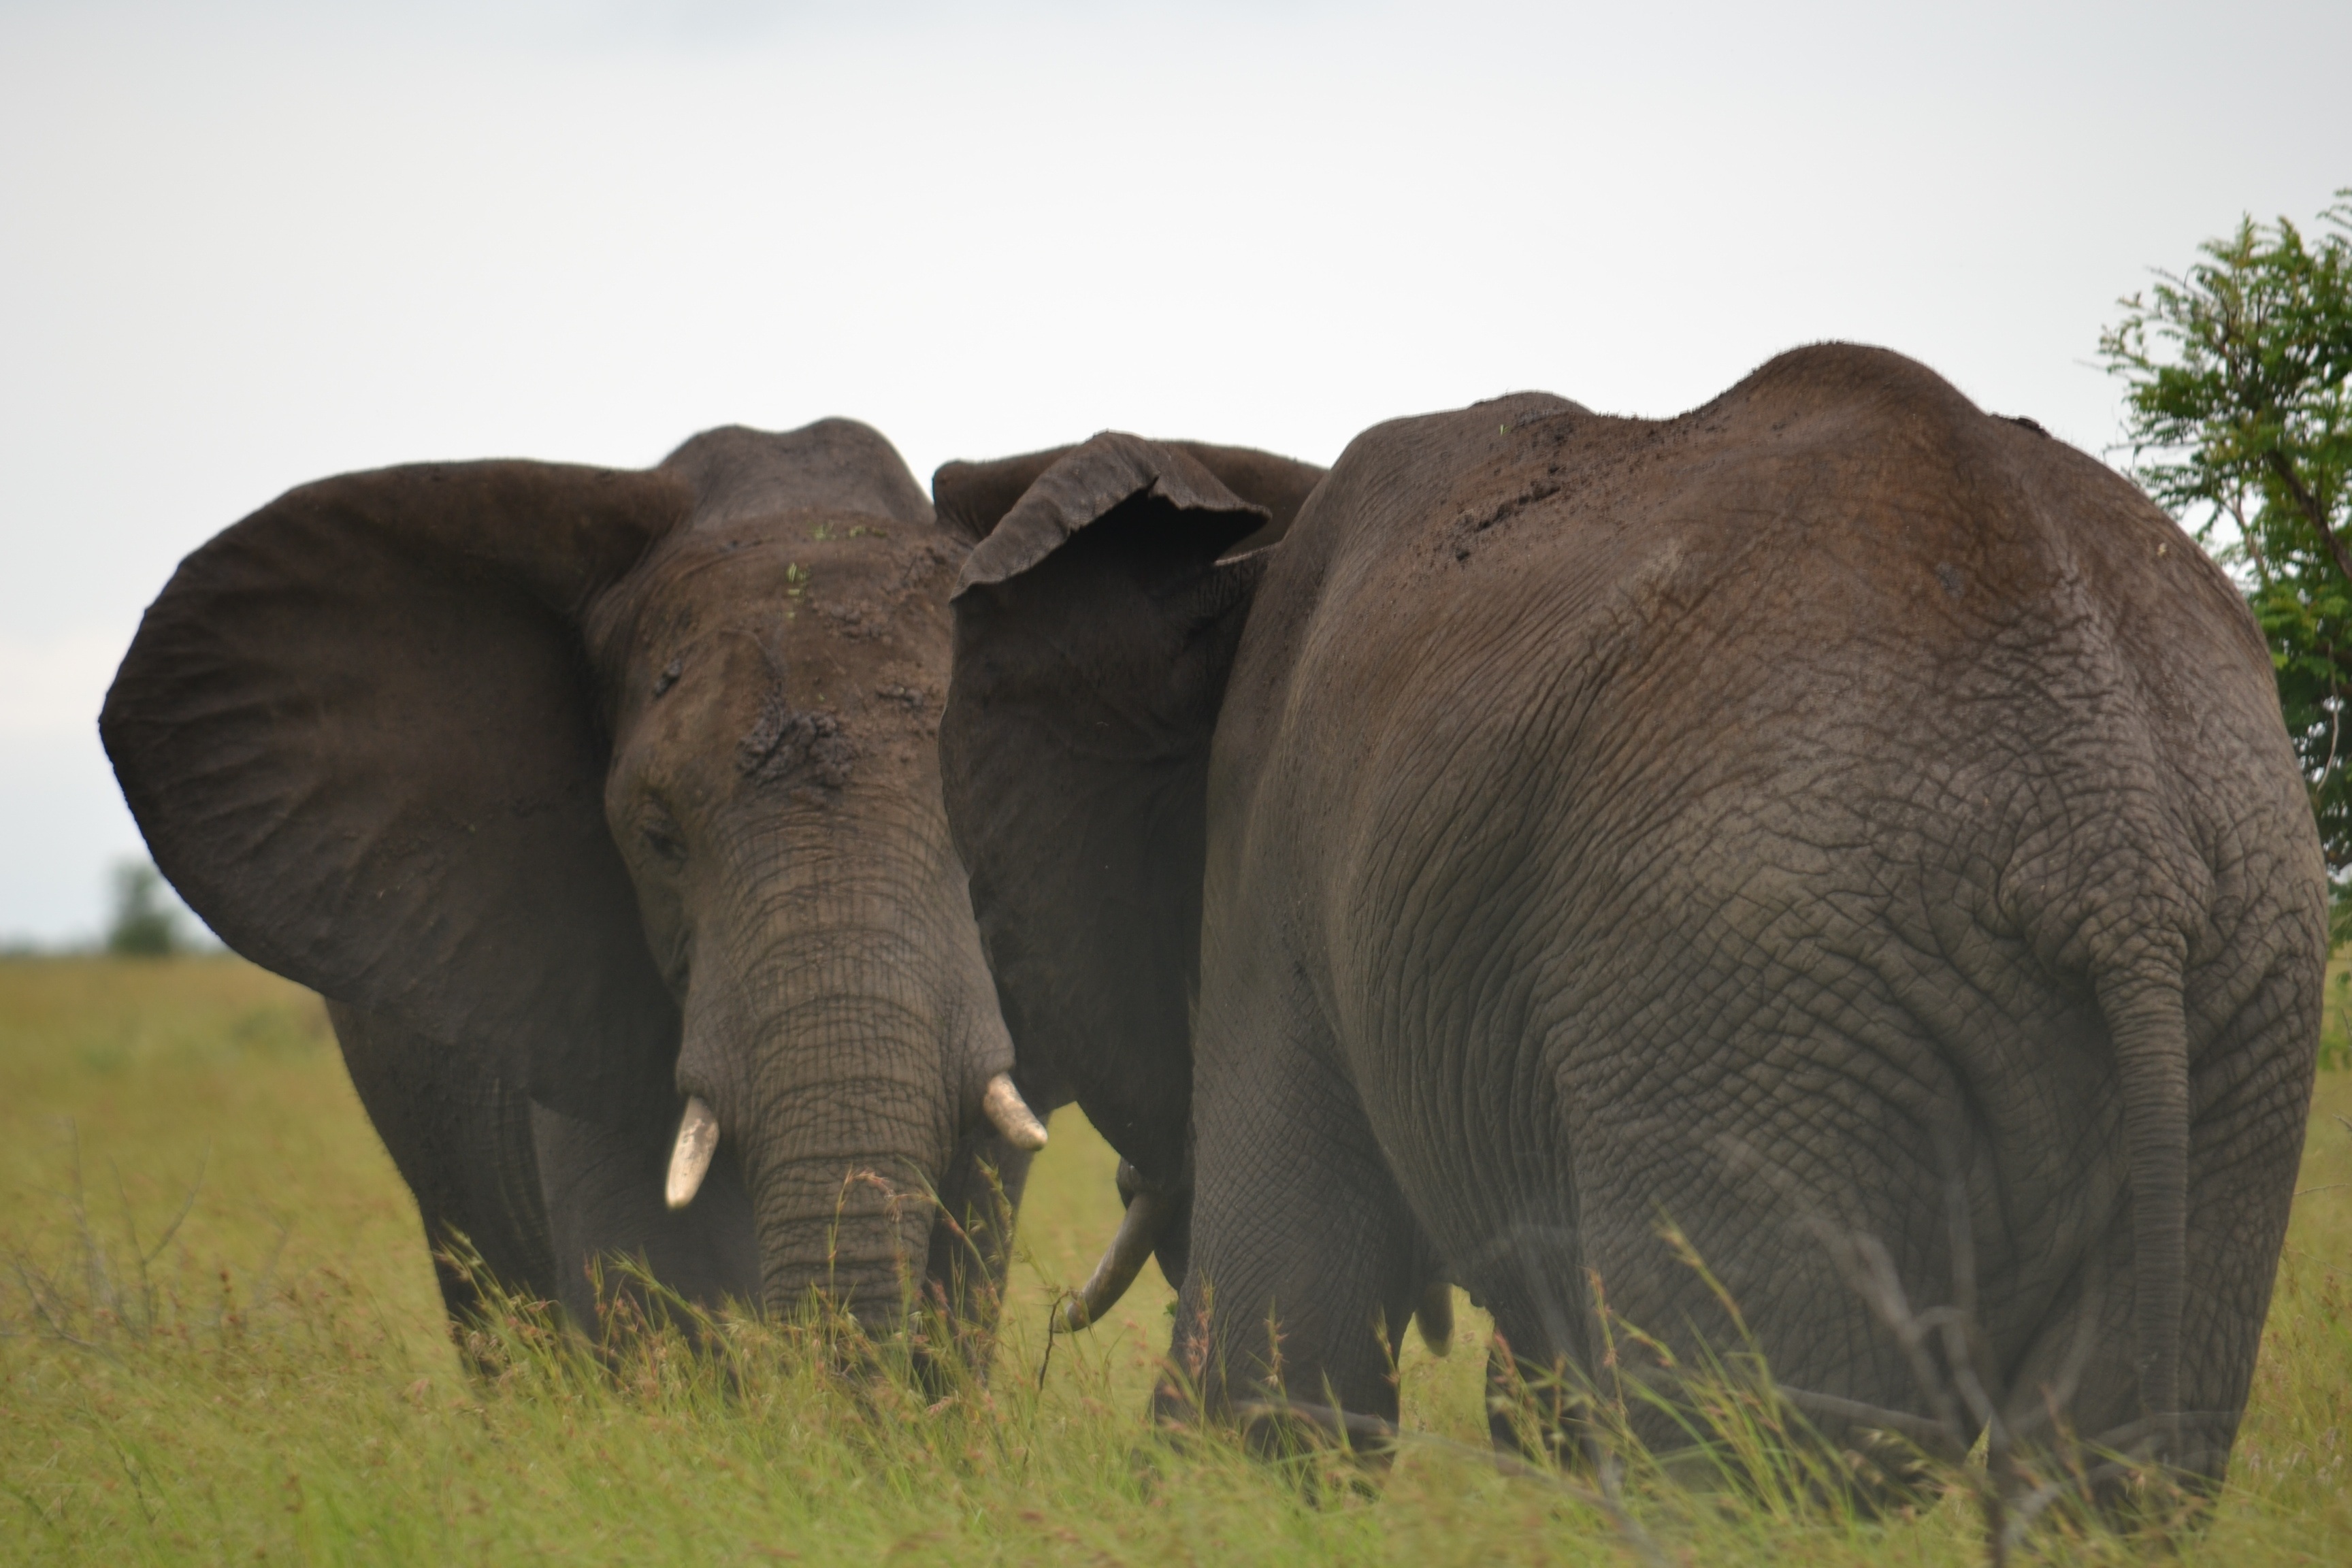
landscape, nature, adventure, trunk, animal, wildlife, herd, africa, mammal, fauna, savanna, elephant, family, grassland, vertebrate, safari, elephants, indian elephant, african elephant, elephants and mammoths